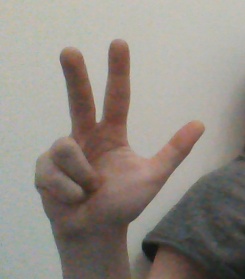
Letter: al